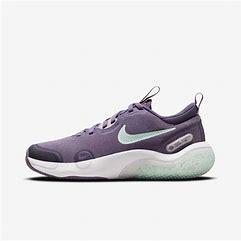
Brand: Nike
Model: Explor Next Nature